Kanzō Uchiyama

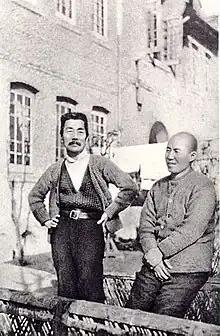
Lu Xun and Uchiyama in 1933

Uchiyama was a great and loyal friend to Lu Xun. Uchiyama met Lu Xun in 1927, Lu Xun has a distinctive term for Uchiyama, calls him "laobe," meaning “boss/proprietor” in Shanghainese, "laoban" in standard Mandarin. Uchiyama respects Lu Xun as "sensei", meaning "teacher" in Japanese. Both of them are concerned with Sino-Japanese relations, while Uchiyama much more than Lu Xun, for he utilizes the bookstore as a salon, a medium for promoting Japan-China Friendship. Fogel quotes "I am often tempted—but only tempted—to suggest that their friendship may have been based solely on Uchiyama’s extraordinary help in protecting Lu Xun (and Xu Guangping and their child) on numerous occasions, even at the potential risk of his own life, and Lu Xun’s equally extraordinary sense of gratitude."